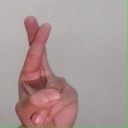
अक्षर: र